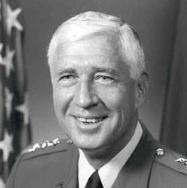
Age: 58